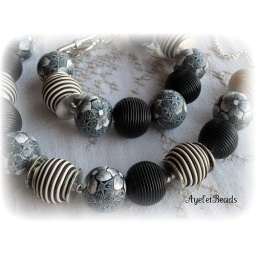
Love in black and white